Ryan Model 147

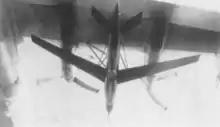
Ryan Model 147B high-altitude reconnaissance RPV under wing of a DC-130A launch aircraft.

Although the Fire Fly had yet to be used operationally, the Air Force was enthusiastic enough about the concept to issue contracts for follow-on variants. The USAF ordered nine Model 147Bs, including two prototypes and seven production aircraft. The Model 147B was designed for high-altitude reconnaissance, with wingspan extended from the span of the Model 147A to , raising the 147B's operational ceiling to .